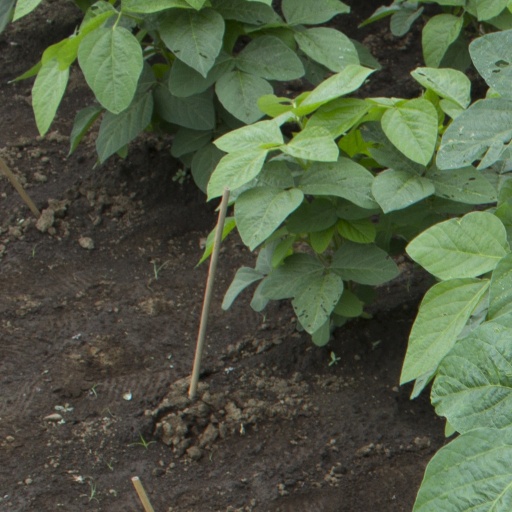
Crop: soybean